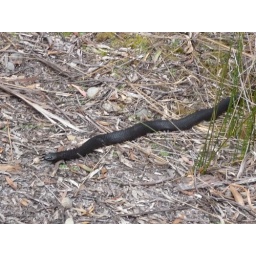
The snake was spotted near the walking track to falls